Chulkana

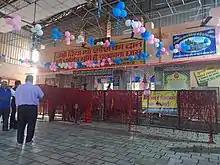
Shyam Baba Chulkana Dham

Chulkana is a village situated in Haryana, India. It comes under district Panipat, municipality Samalkha. The village is situated 3.7 km away from Samalkha. The main landmark is the Baba Lakisher temple, situated in the center of the village. Chulkana is moderately populated. The Tughlaqput Gujjars resides here.